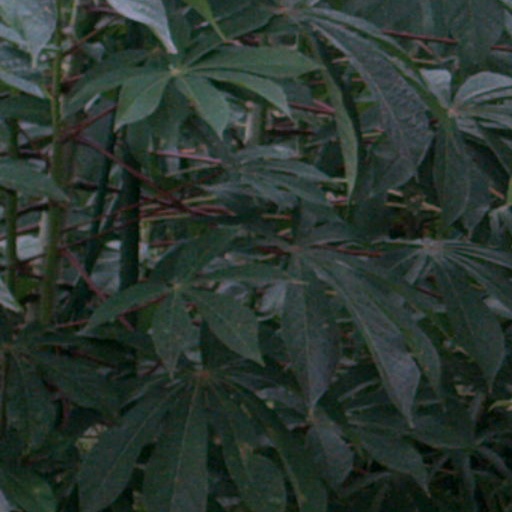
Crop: cassava